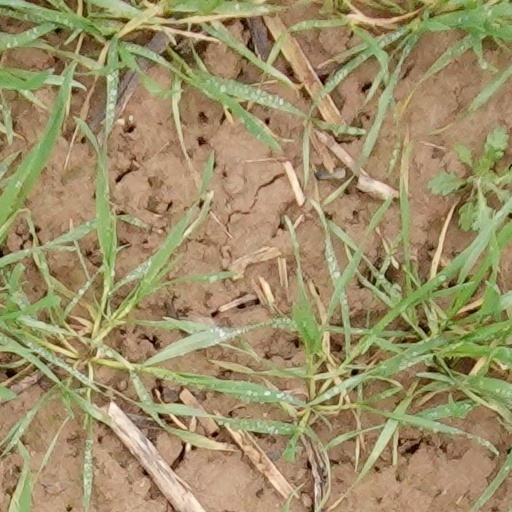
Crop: wheat